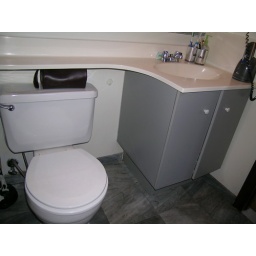
Plenty of storage space - large medicine cabinet behind sliding mirror, storage under sink with shelving